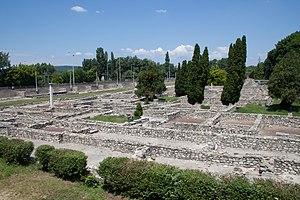
Aquincum est une antique cité romaine située sur les frontières nord-est de l'empire romain dans la province de Pannonie. Les ruines de la cité se trouvent dans la ville de Budapest, capitale de la Hongrie.